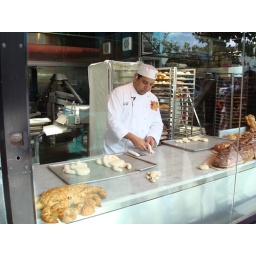
A baker making sourdough bread in crazy shapes. He has a sourdough teddy bear in his shirt pocket.